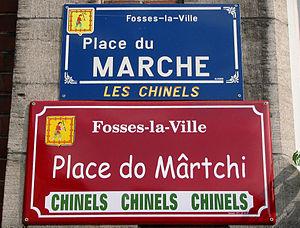
Fosses-la-Ville (Belgique), plaque émaillée de rue rédigée en wallon.
La plaque émaillée est un support de communication et de publicité qui a connu son plus grand développement dans la première moitié du XXᵉ siècle et la décennie suivante.
Le wallon est une langue d'oïl parlée en Belgique, en France et, très résiduellement, dans la partie nord-est de l'État américain du Wisconsin. Elle est reconnue comme langue régionale endogène par la Communauté française de Belgique, au sein de laquelle elle est la plus importante des langues romanes endogènes pour ce qui est de la superficie et de la population.
Fosses-la-Ville est une ville francophone de Belgique située en Région wallonne dans la province de Namur. Sise dans l’Entre-Sambre-et-Meuse, elle est arrosée par la Biesme.